Model military vehicle

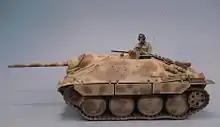
Scratchbuilt Hetzer tank destroyer in 1:16th scale

"Aftermarket" denotes any kit or detail set that is sold to replace existing kit parts in order to reproduce a more accurate model or simply a different version not otherwise available. The media used by aftermarket companies range from turned aluminum and brass, photo-etched steel or brass sheets, pre-bent brass wire, cast metals, and resin. Notable aftermarket companies include Formations, The Tank Workshop, Tank, Azimut, Eduard, Verlinden, Friulmodel, Legend, and Modelkasten.